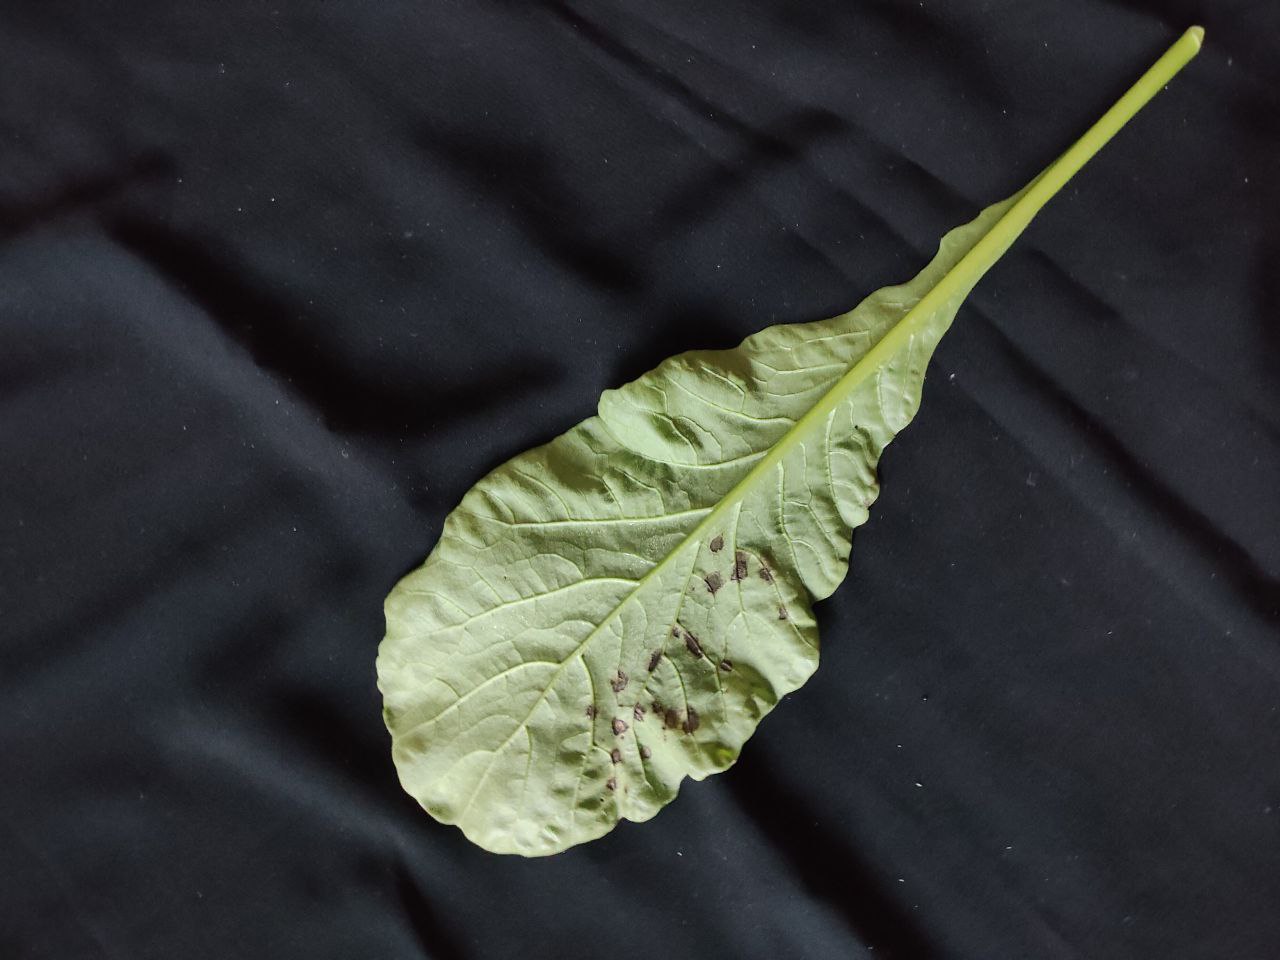
Label: Black leaf spot